Frank Morgan

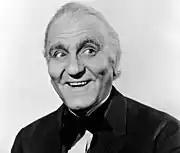
Morgan as the Wizard of Oz in the MGM feature film The Wizard of Oz 1939 film.

In "The Wizard of Oz" (1939), Morgan played five roles: the Wizard, the carnival huckster "Professor Marvel", the "bust my buttons" Gatekeeper (who initially refuses to let Dorothy and her friends into the city), the "horse of a different color" carriage driver of Emerald City, and the Palace Guard (who refuses to let Dorothy and her friends in to see the Wizard). Morgan was cast in the role on September 22, 1938. W. C. Fields was originally chosen for the part of the Wizard, but the studio ran out of patience after protracted haggling over his fee.